Royal Scots Dragoon Guards

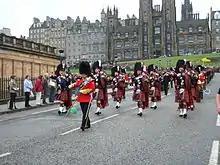
The Pipes and Drums on Armed Forces Day

The cap badge features an eagle, which represents the French Imperial Eagle that was captured by Sergeant Charles Ewart of the Royal Scots Greys from the French 45th Regiment of Foot at the Battle of Waterloo. It is always worn with a black backing in mourning for Tsar Nicholas II, the last Tsar of Russia, who was their Colonel-in-Chief at the time of his execution. The cap badge also has the crossed carbines of the 3rd Carabiniers at the rear of the eagle.